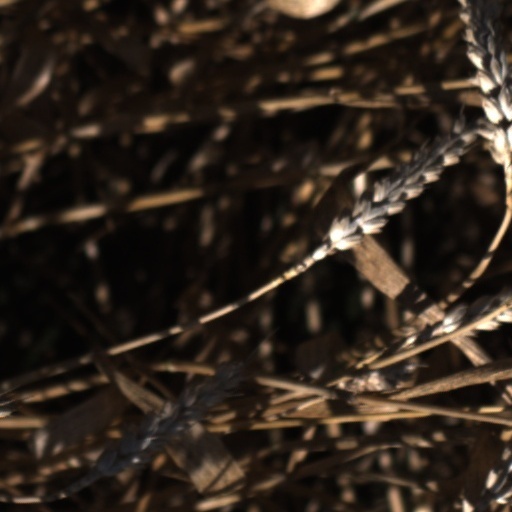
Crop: wheat